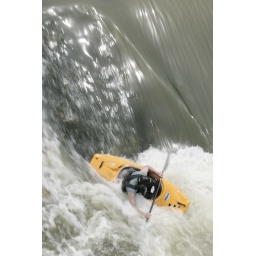
Kayakers paddle the railroad bridge wave in the Trinity River Whitewater Park on Saturday June 9, 2007. Photo/Ralph Lauer